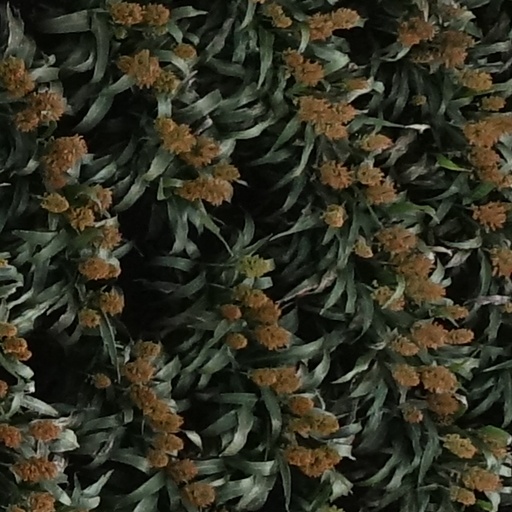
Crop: sorghum